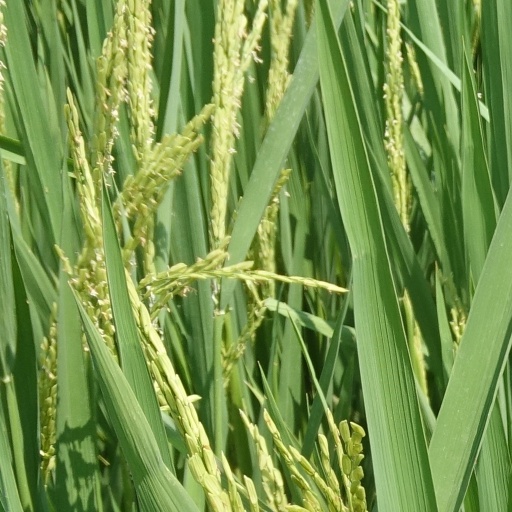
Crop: rice